Synagogue architecture

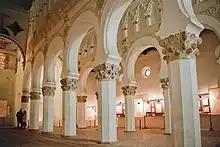
Interior of Santa María la Blanca

Egyptian Revival synagogues were popular in the early nineteenth century. Rachel Wischnitzer argues that they were part of the fashion for Egyptian style inspired by the Napoleonic Wars. According to Carol Herselle Krinsky, they were meant as imitations of Solomon's Temple and intended by architects and governments to insult Jews by portraying Judaism as a foreign faith. According to Diana Muir Appelbaum, they were expressions of Jewish identity intended to advertise Jewish origins in ancient Israel.